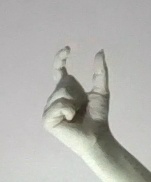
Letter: nun